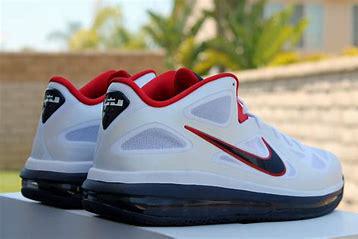
Brand: Nike
Model: Lebron 9